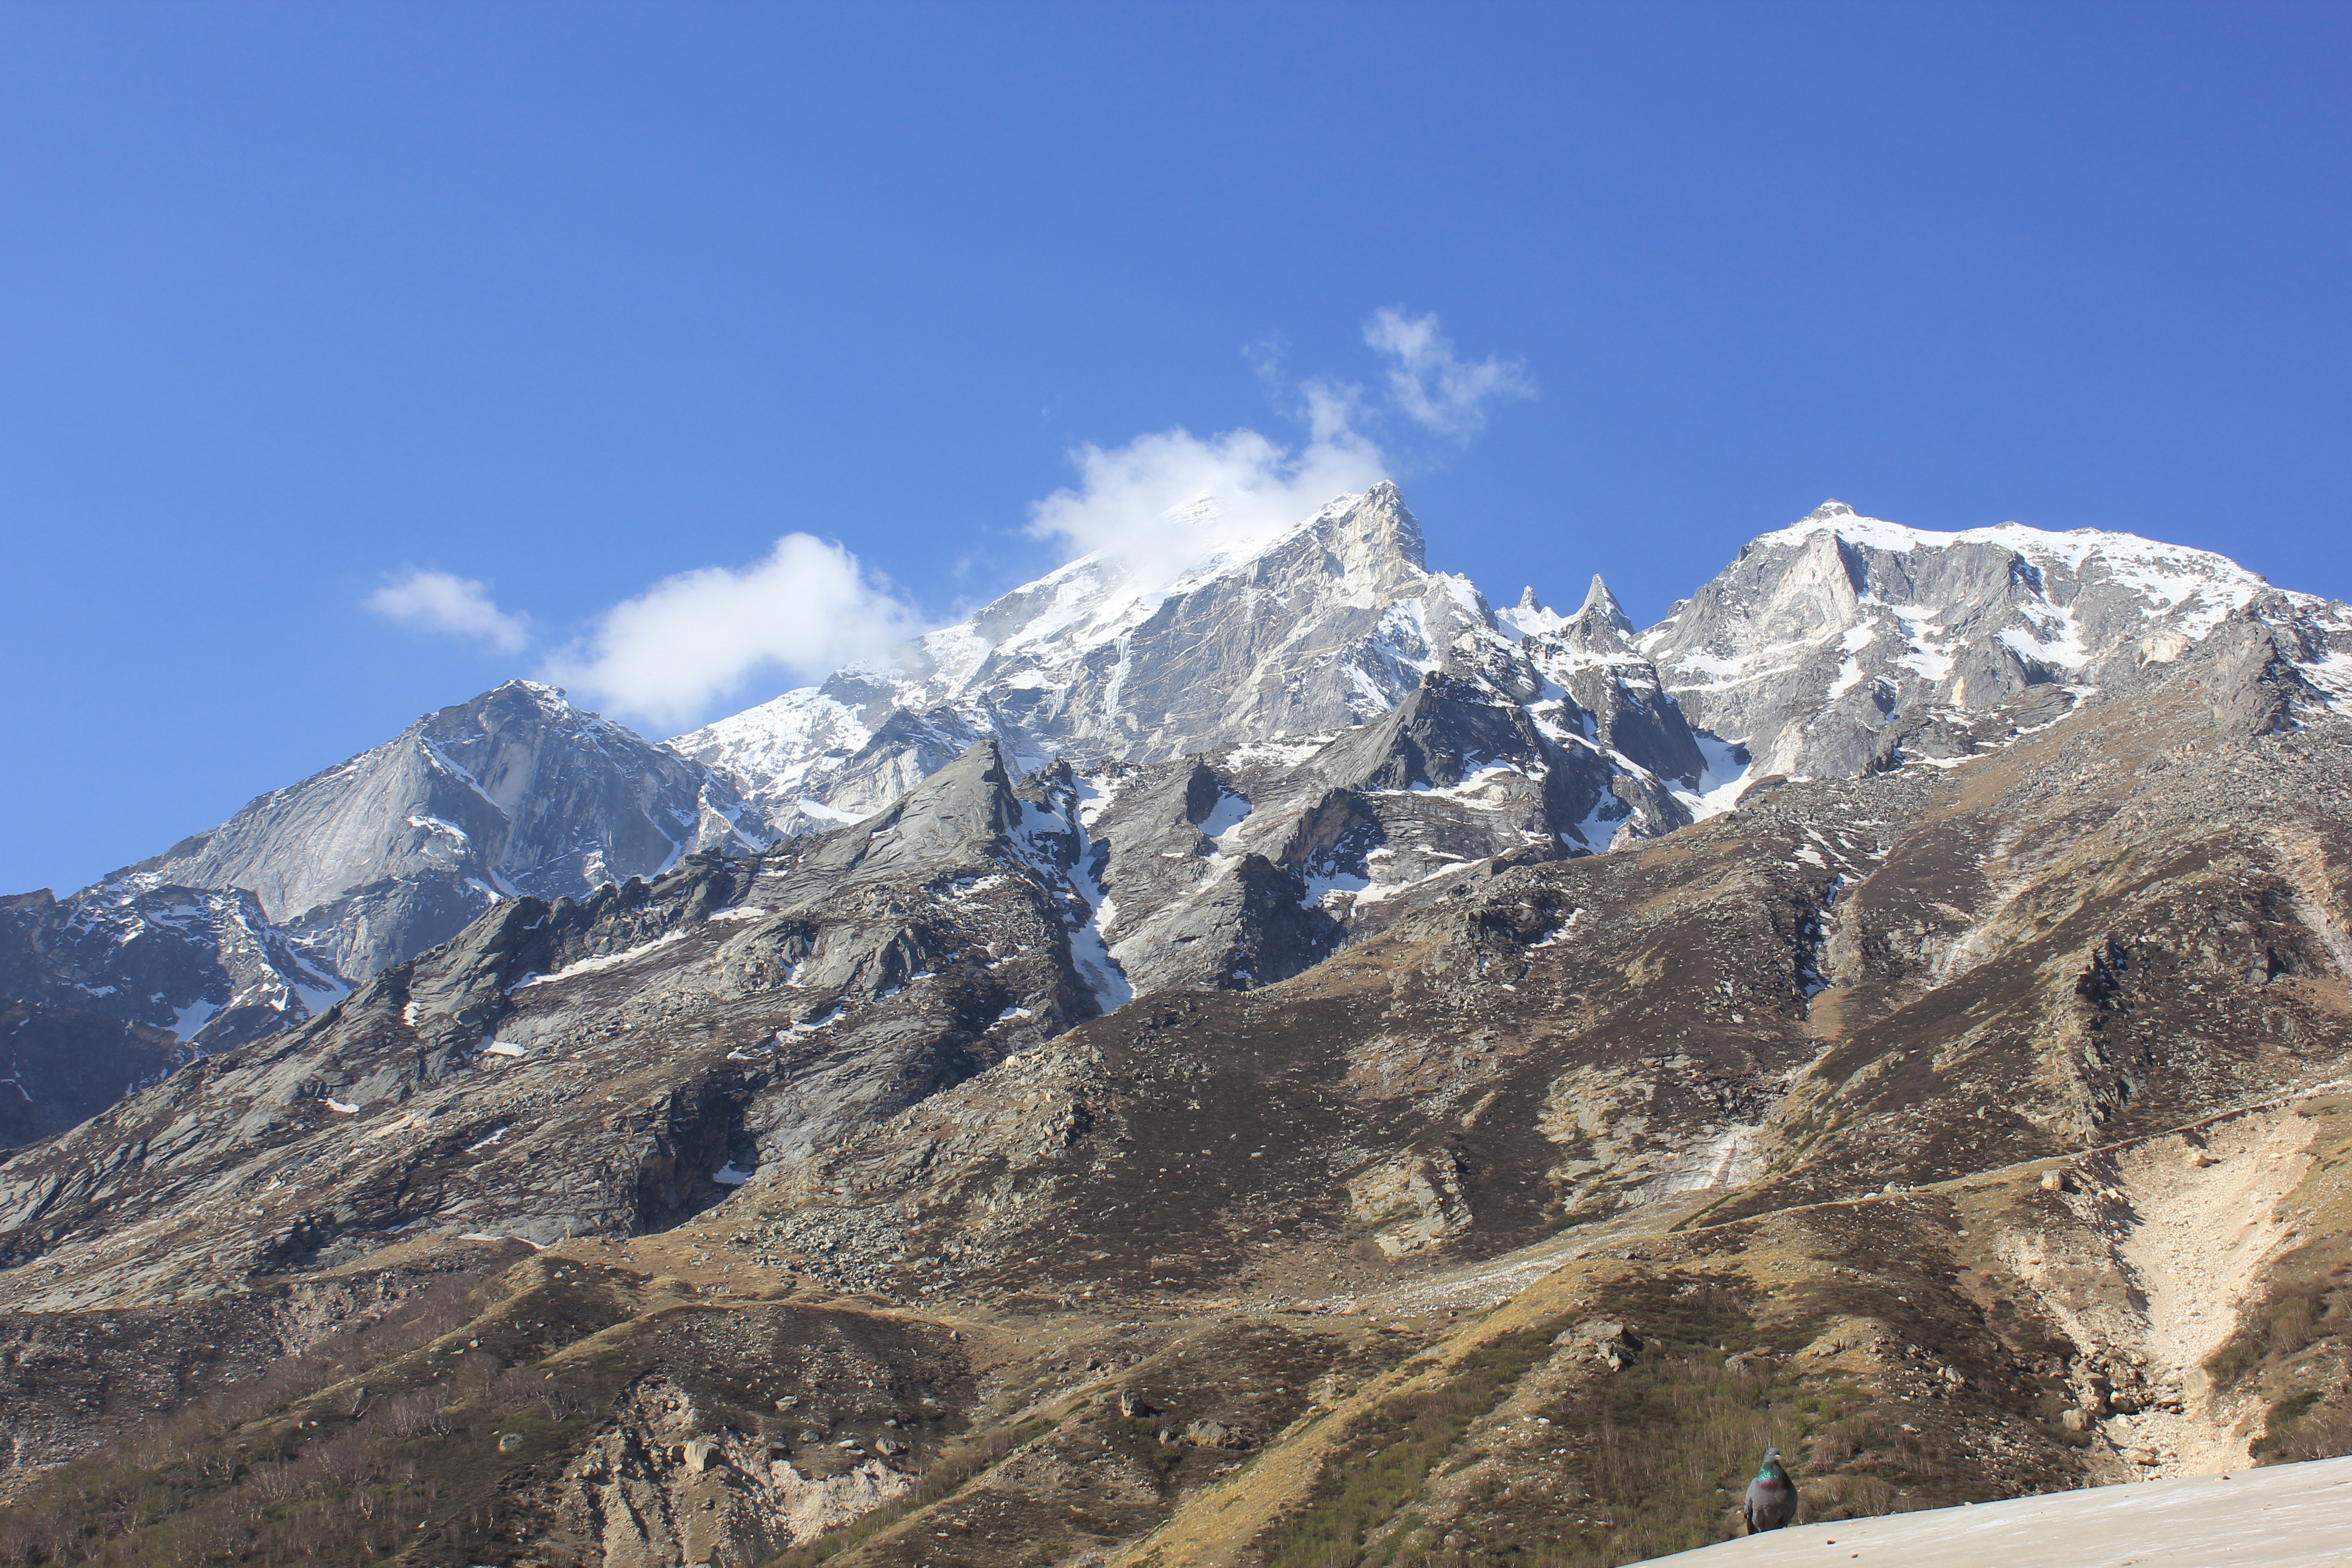
walking, mountain, snow, hiking, adventure, valley, mountain range, ridge, summit, mountaineering, mountains, alps, backpacking, plateau, fell, cirque, ganges, landform, mountain pass, geographical feature, mountainous landforms, goumukh